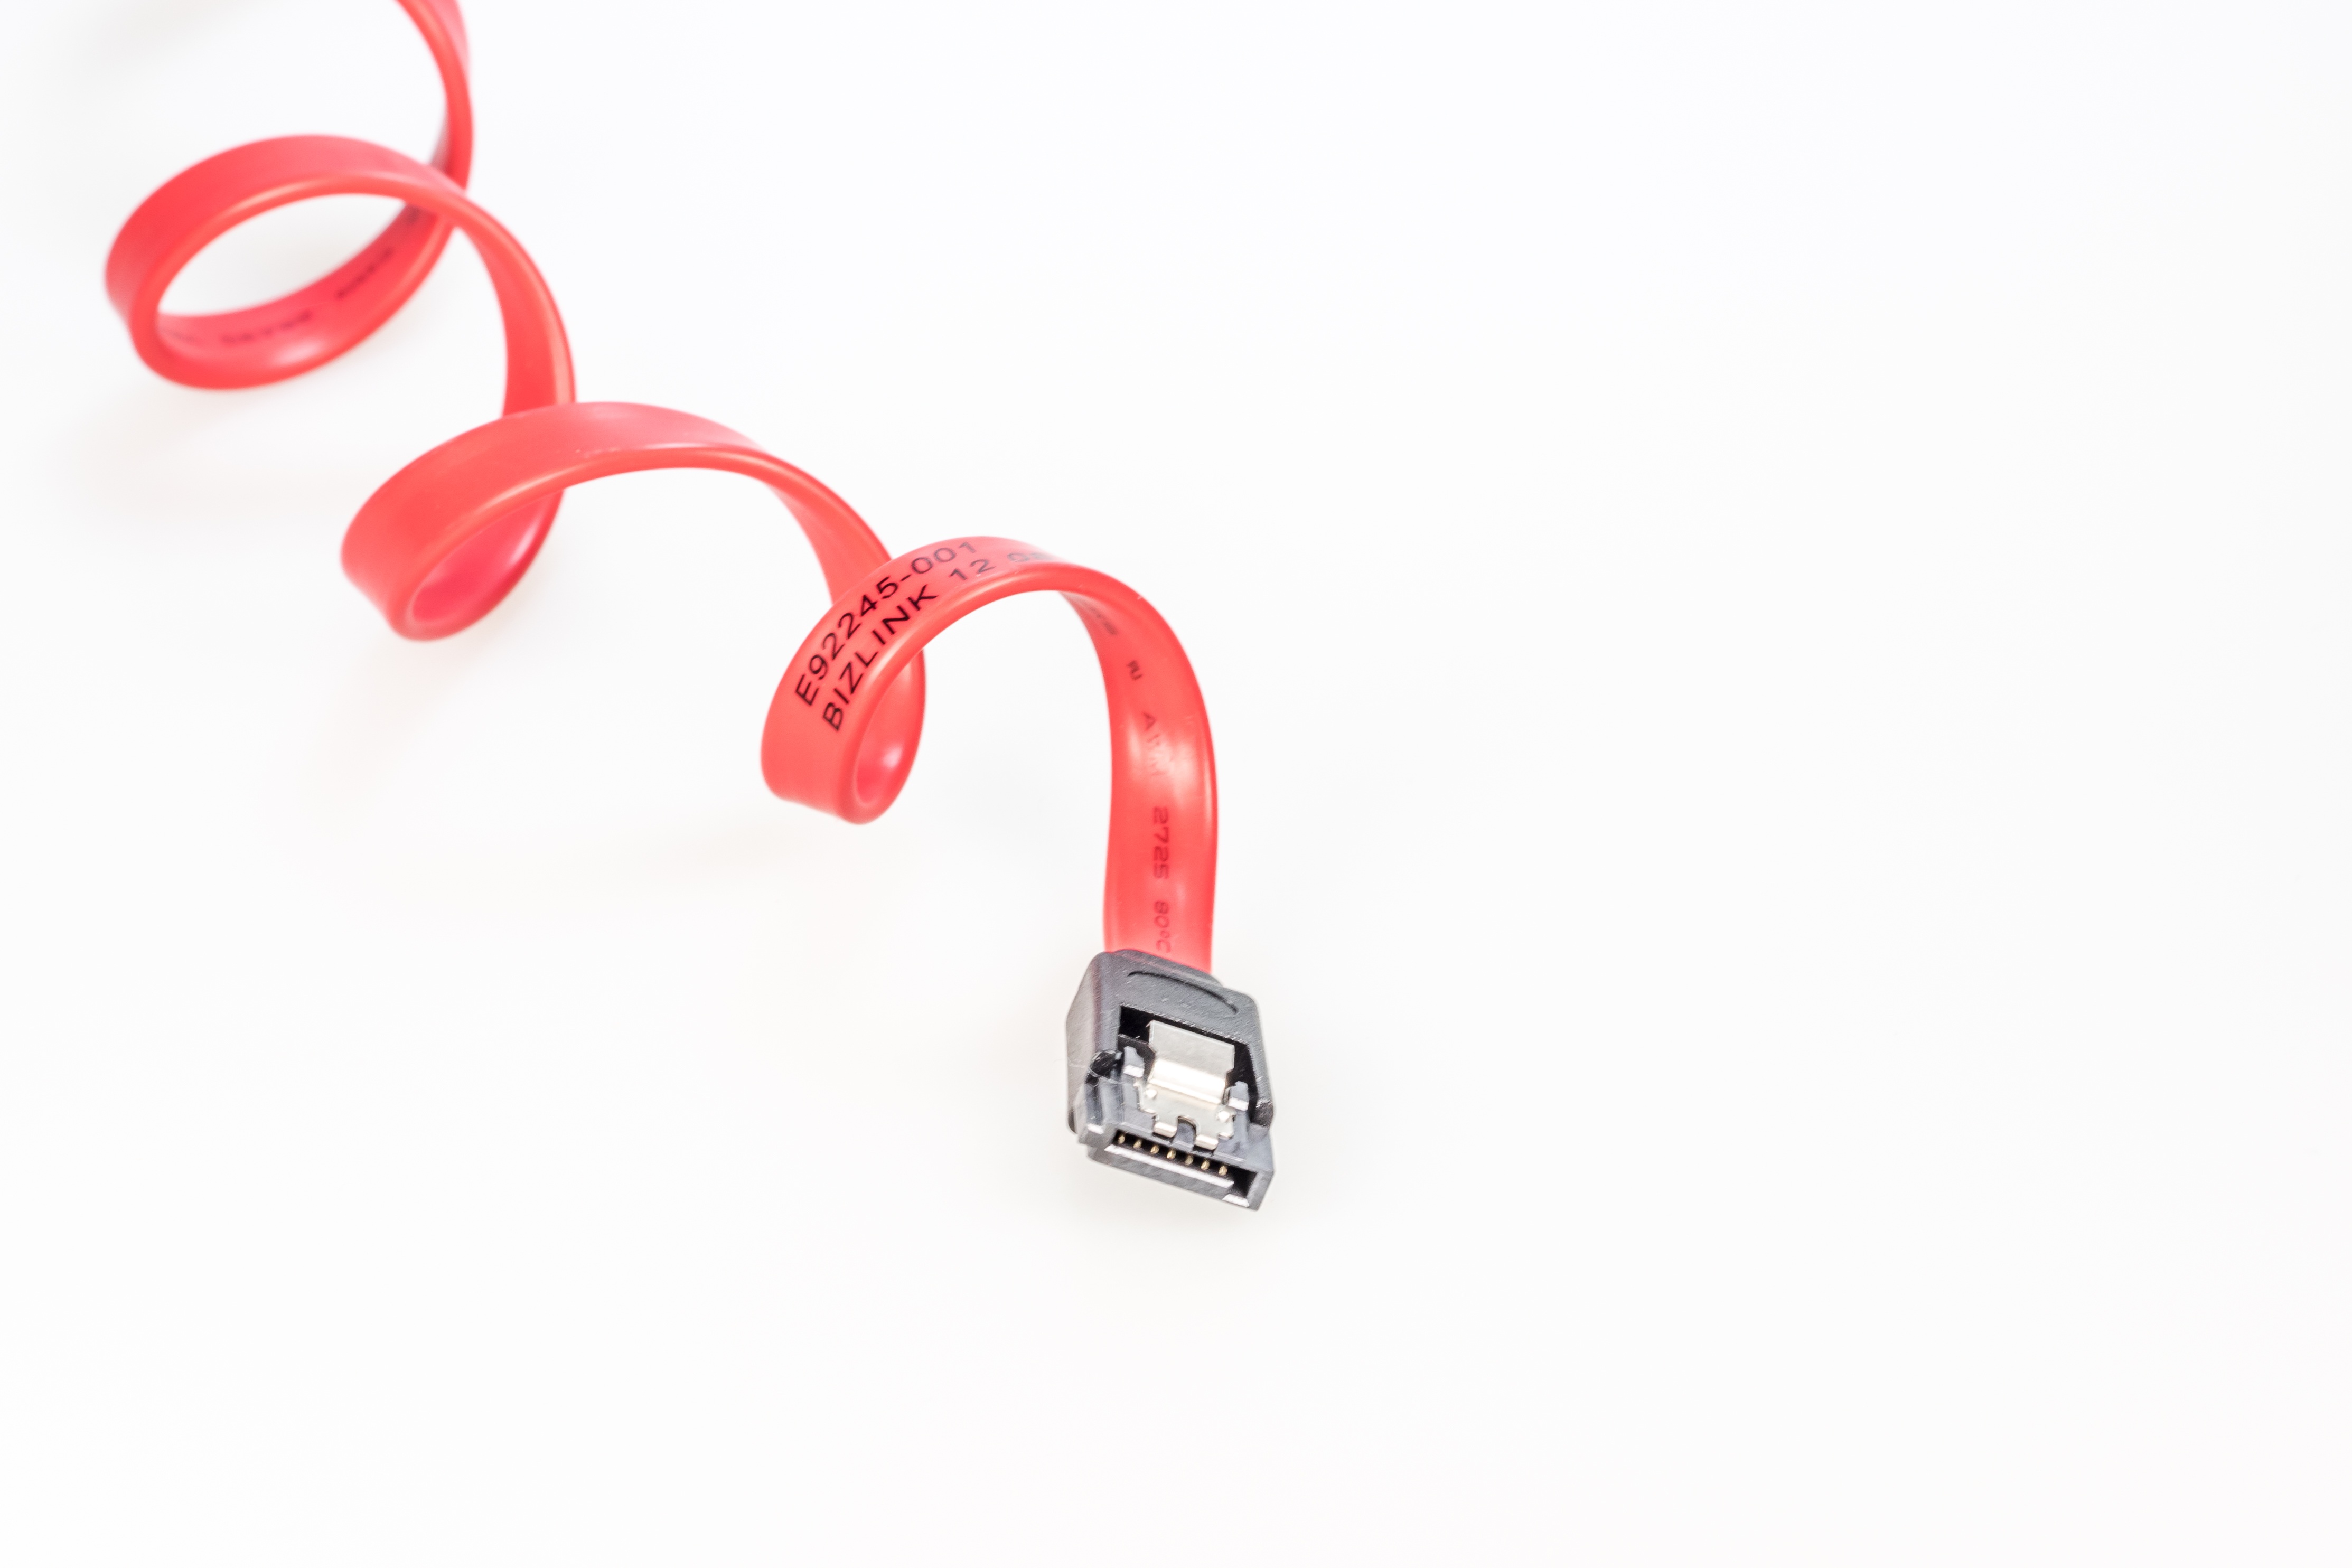
computer, hand, technology, chain, cable, line, finger, red, macro, black, accessories, hardware, pc, it, connection, plug, datailaufnahme, periphaerie, data processing, cut out, edp, fashion accessory, sata, s ata, connecting cable, flat ribbon cable, sata connection